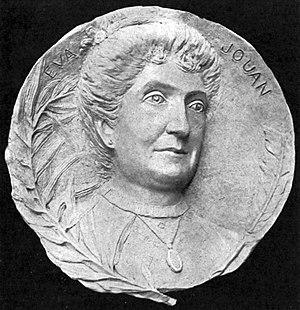
Marie-Évangeline-Prudence Jouan était une poétesse française.